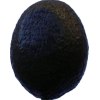
Label: black_avocado